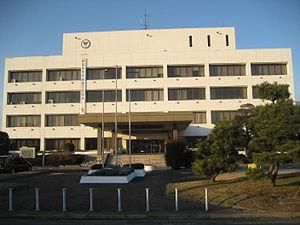
Hanyū est une ville de la préfecture de Saitama, au Japon.